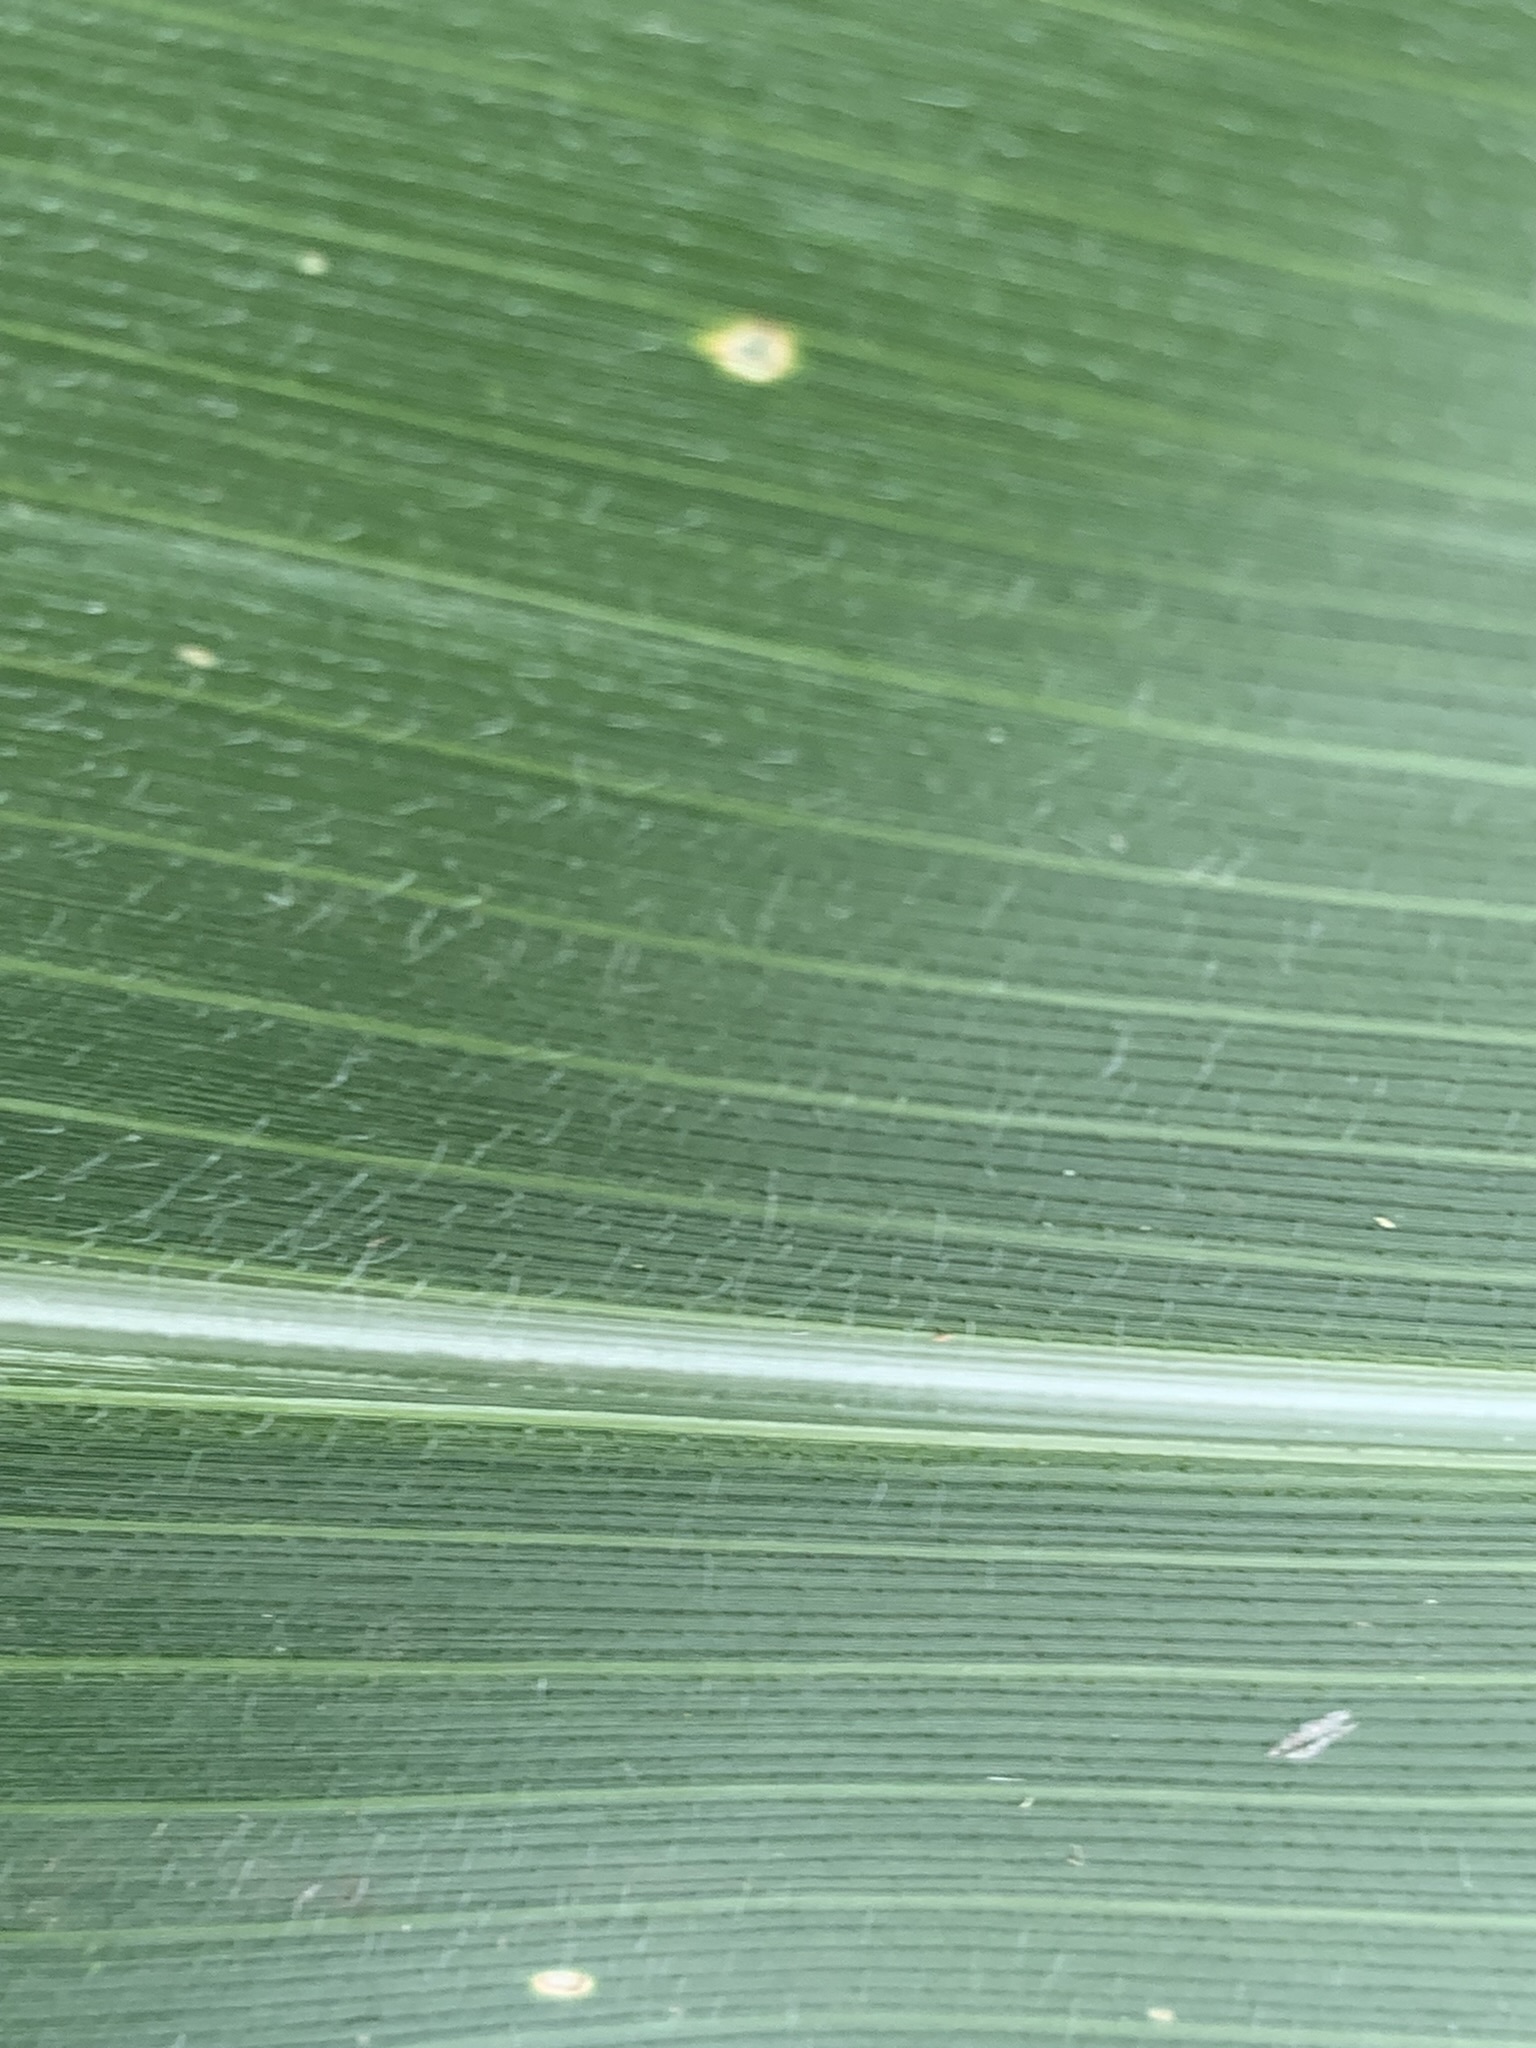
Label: Healthy